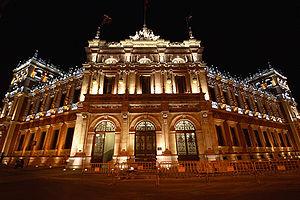
La députation provinciale de Palencia, ou plus simplement la députation de Palencia, est l'organe institutionnel propre à la province de Palencia qui assure les différentes fonctions administratives et exécutives de la province.